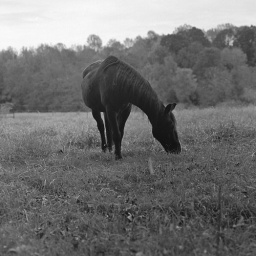
horse in a field